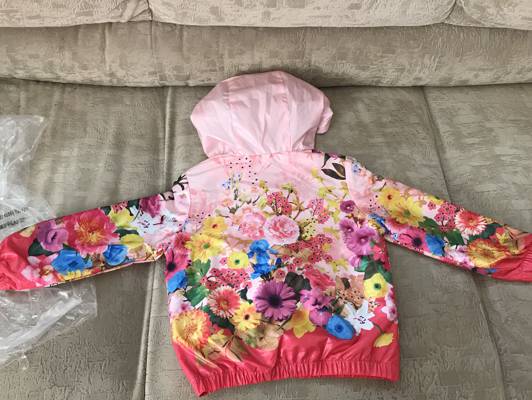
Waste category: clothes